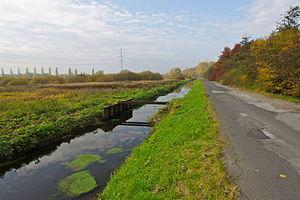
Hambourg (Moorburg), Allemagne: La Landscheide le long de la digue Moorburger Achterdijk